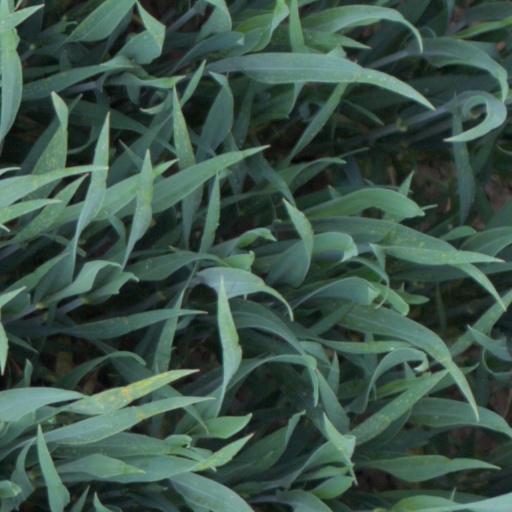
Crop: wheat